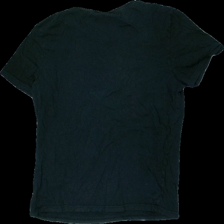
View: back
Type: T-shirt
Category: Unisex
Brand: H&M
Colors: Black
Material: 100%cotton
Pattern: Other
Cut: Regular, C-collar
Size: M
Season: Summer
Smell: Minor
Price range: <50
Recommended usage: Export